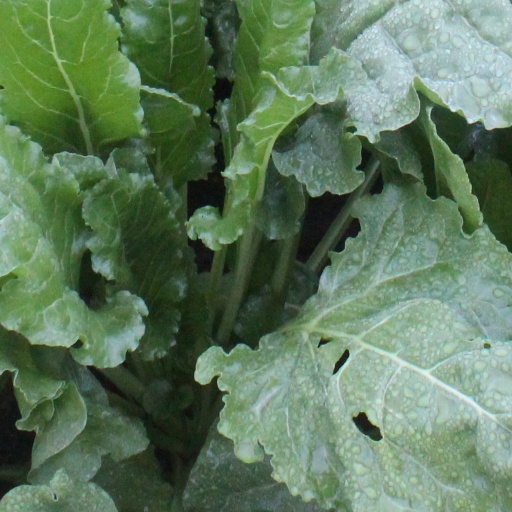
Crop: sugar beet